Toon van Welsenes

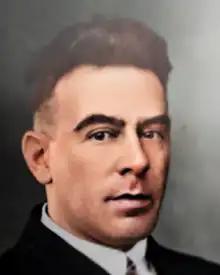

Anton van Welsenes also known as Toon van Welsenes (7 October 1903 – 2 July 1974) was a Dutch athlete who competed at thee 1928 Summer Olympics.